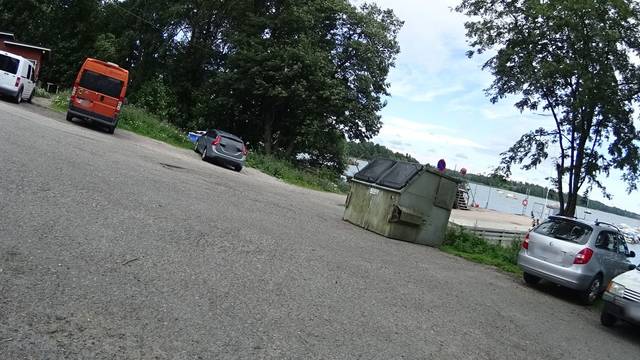
Region: Finland
Coordinates: 60.203, 24.829